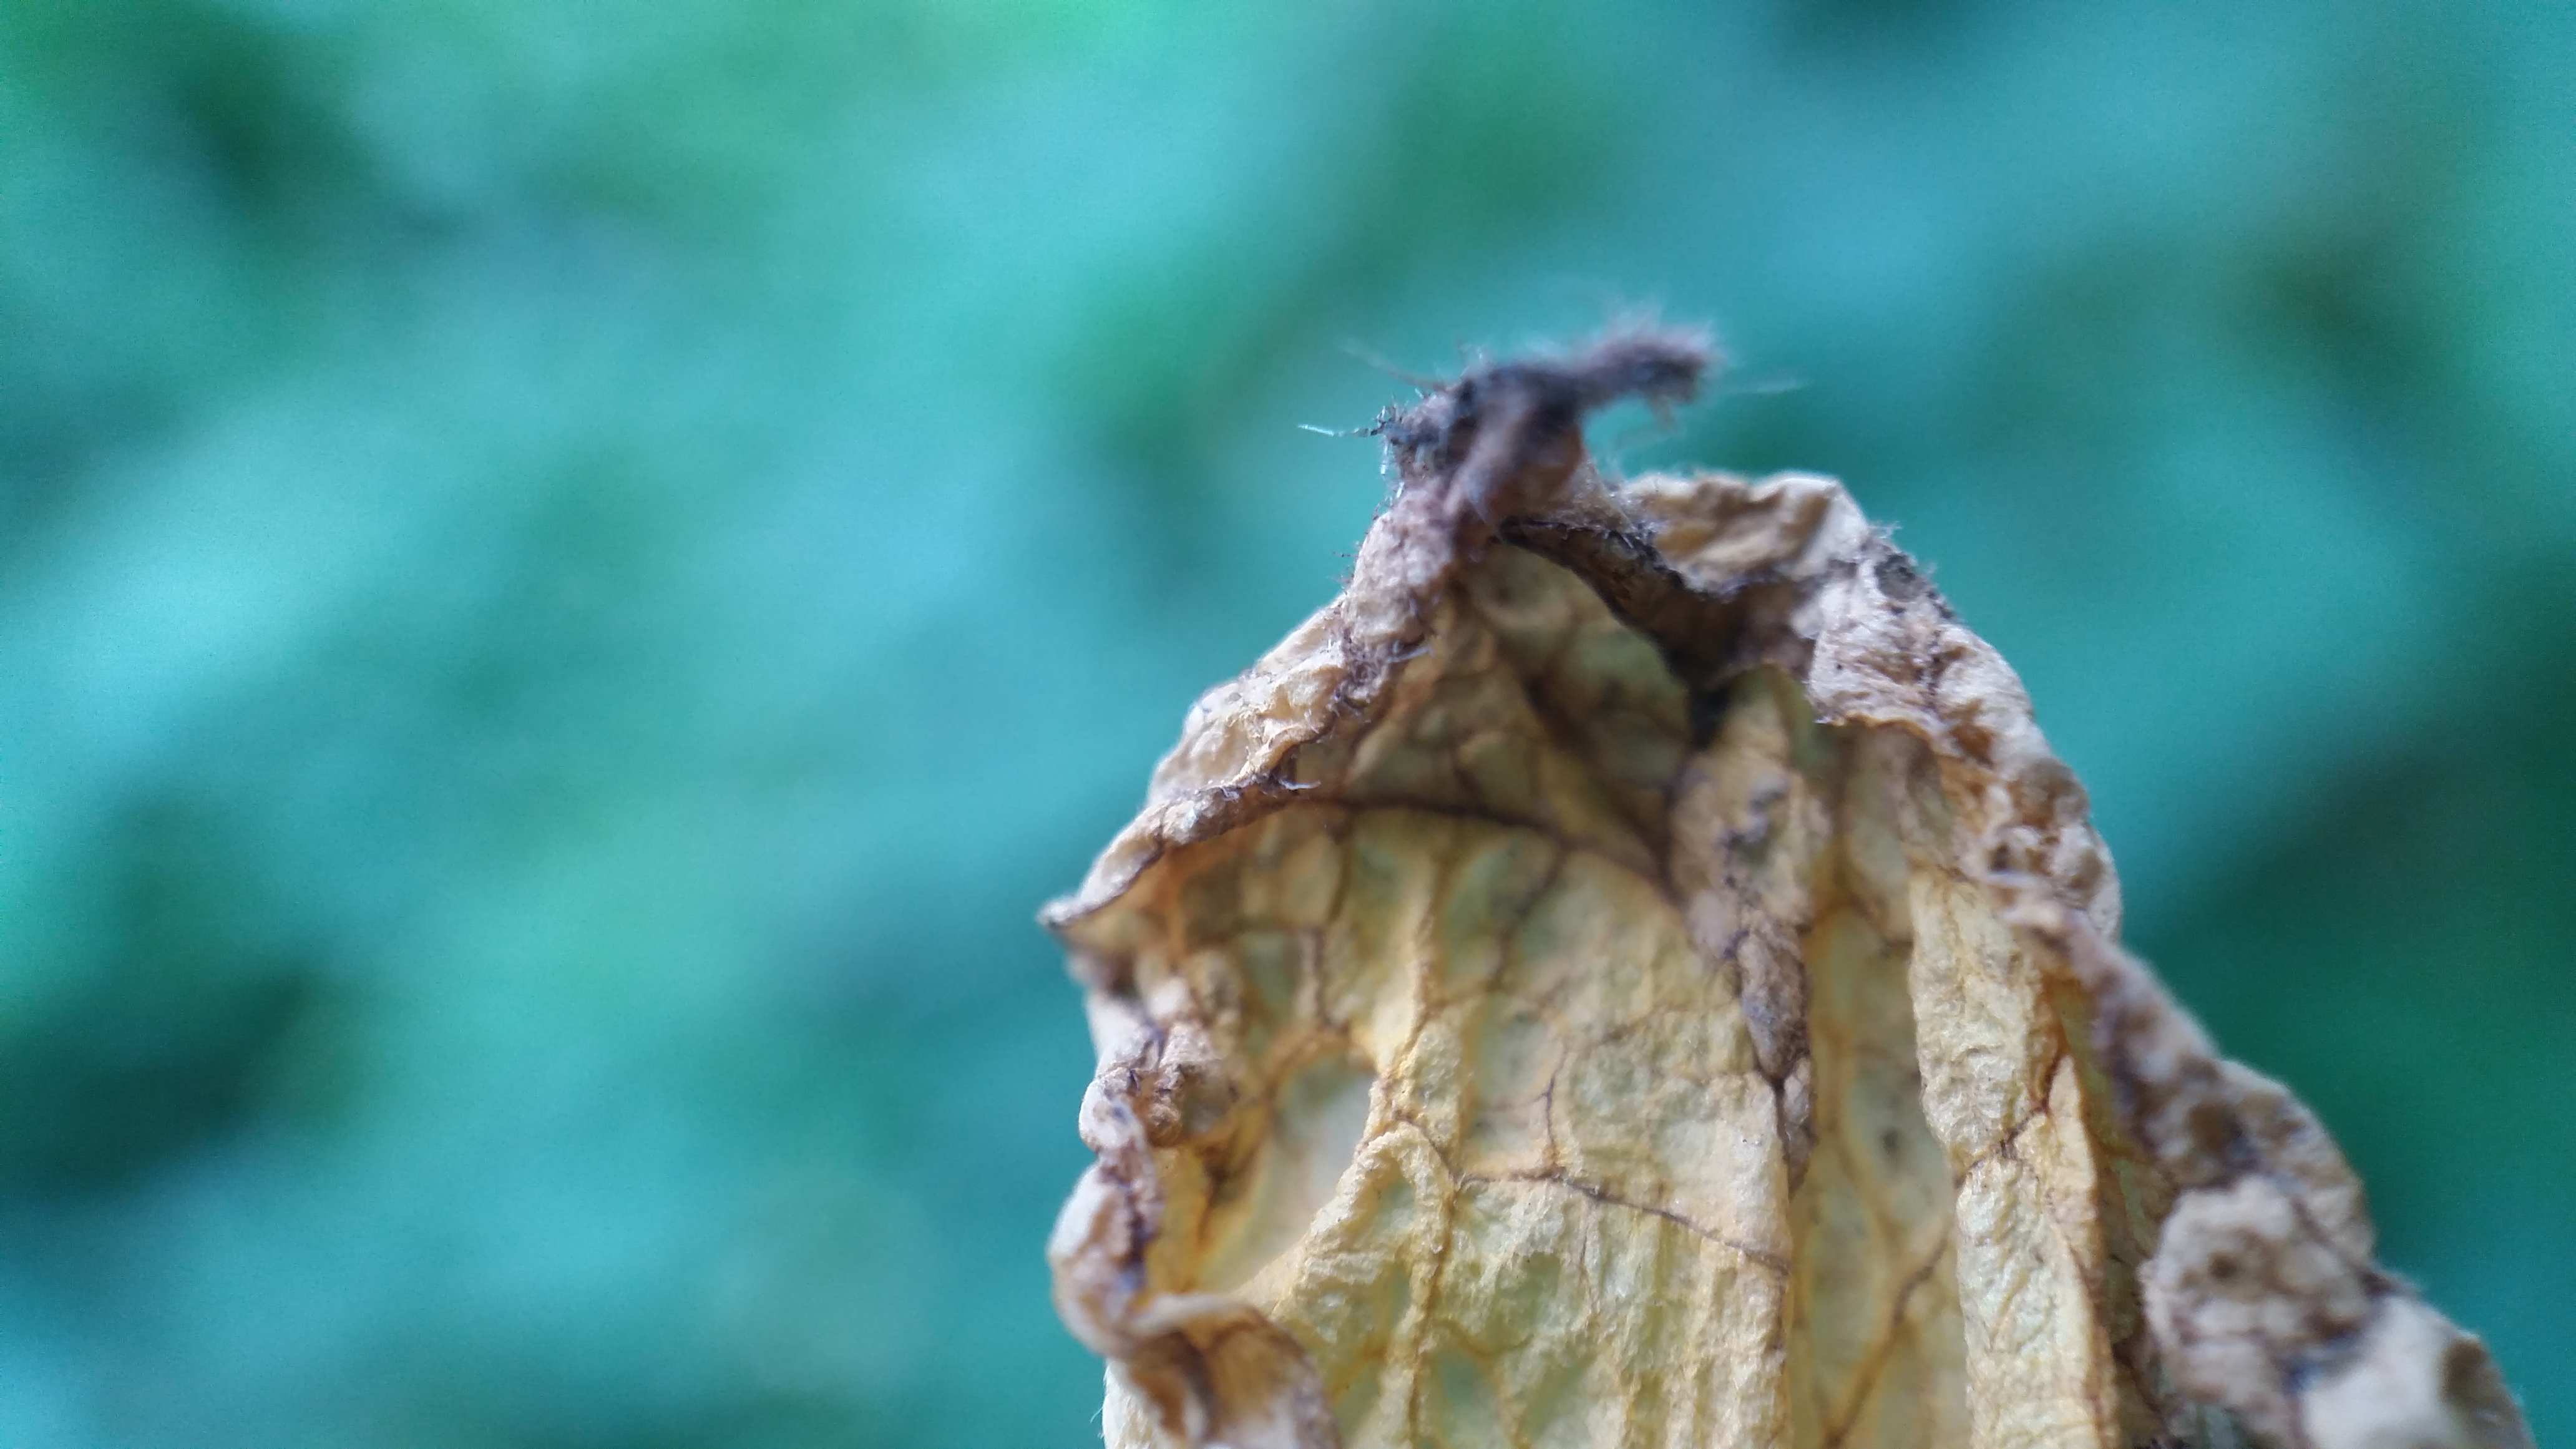
archives, insect, organism, macro photography